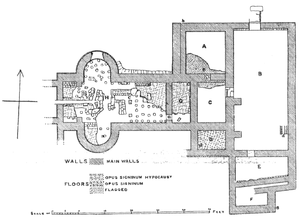
Cet article porte sur les forts et autres structures du mur d'Hadrien, système de fortifications fait de pierre et de terre et édifié de 122 à environ 128 dans l'ancienne province romaine de Bretagne, aujourd'hui en Cumbria et Northumberland dans le nord de l'Angleterre.